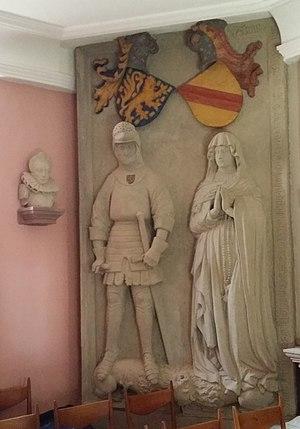
Adolphe II de Nassau, né en 1386, décédé en 1426.